Collapse of the World Trade Center

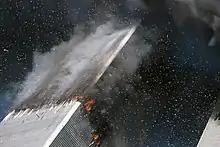
The South Tower on fire

Almost all the deaths in the Twin Towers occurred in the zones above the points of aircraft impact. As the North Tower had been struck almost directly midway into the structure, the three main stairways (A, B, and C) in the tower core were all damaged or blocked by debris, preventing escape to lower floors. In the South Tower, the impact was east of center to the central section of the tower and close to the southeast corner, resulting in stairway A in the northwest portion of the central core being intact and only partially blocked, and 18 civilians managed to escape from the point of aircraft impact and the floors above that. The exact locations of deaths are not all precisely known; however, the National Institute of Standards and Technology report indicated that a total of 1,402 civilians perished at or above the impact point in the North Tower, with hundreds estimated to have been killed at the moment of impact. In the South Tower, 614 civilians perished at the impacted floors and the floors above that. Fewer than 200 of the civilian fatalities occurred in the floors below the impact points but all 147 civilian passengers and crew on the two aircraft as well as all 10 terrorists perished, along with at least 18 people on the ground and in adjacent structures.